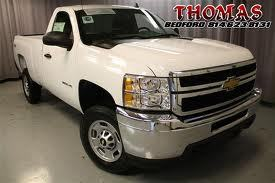
Car model: 2012 Chevrolet Silverado 2500HD Regular Cab